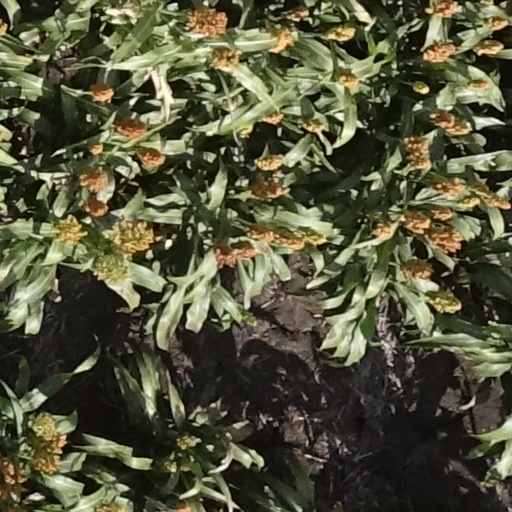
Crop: sorghum